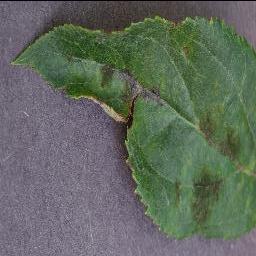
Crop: apple
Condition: scab